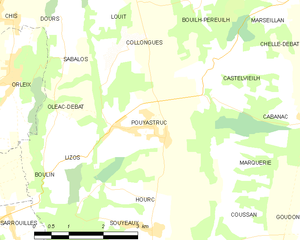
Carte des communes françaises
Pouyastruc est une commune française située dans le département des Hautes-Pyrénées, en région Occitanie.